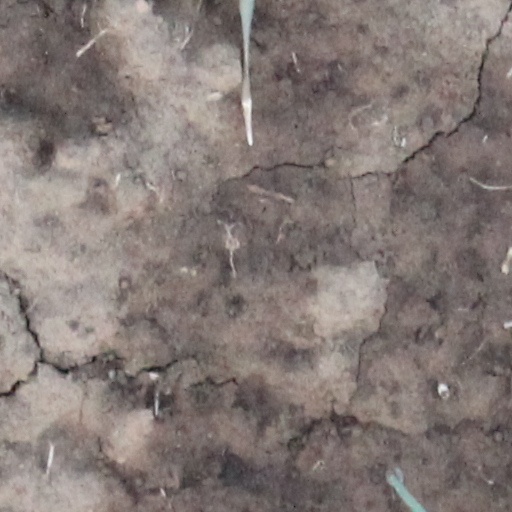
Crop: wheat